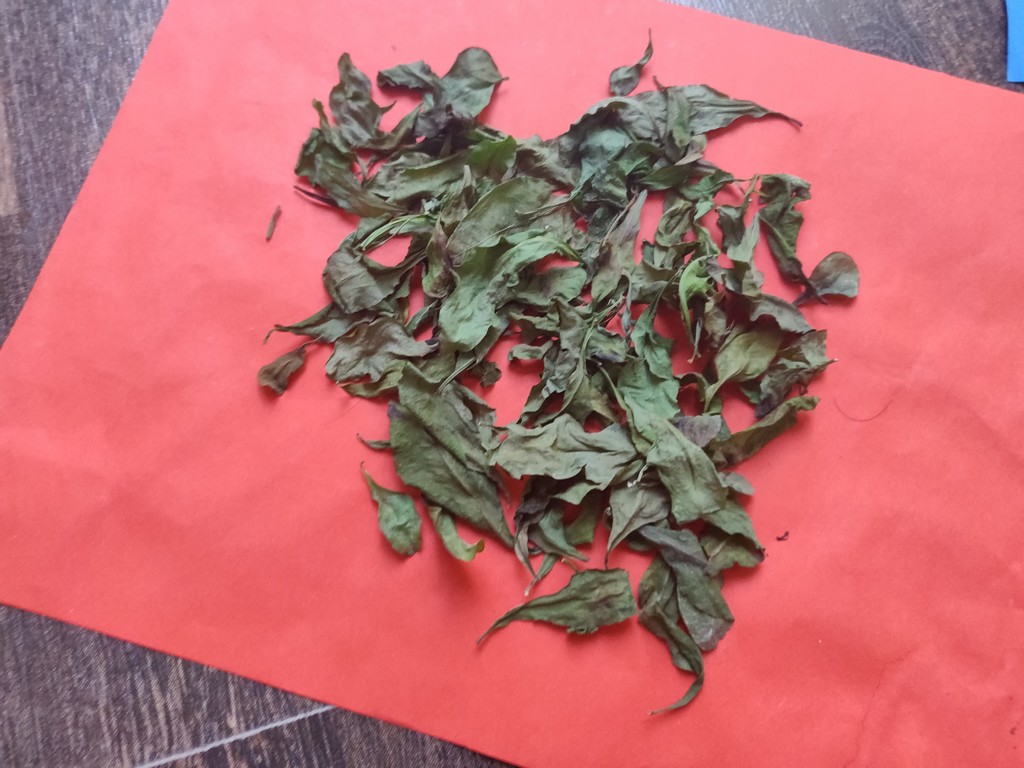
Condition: Dried
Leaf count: multiple
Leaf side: unknown